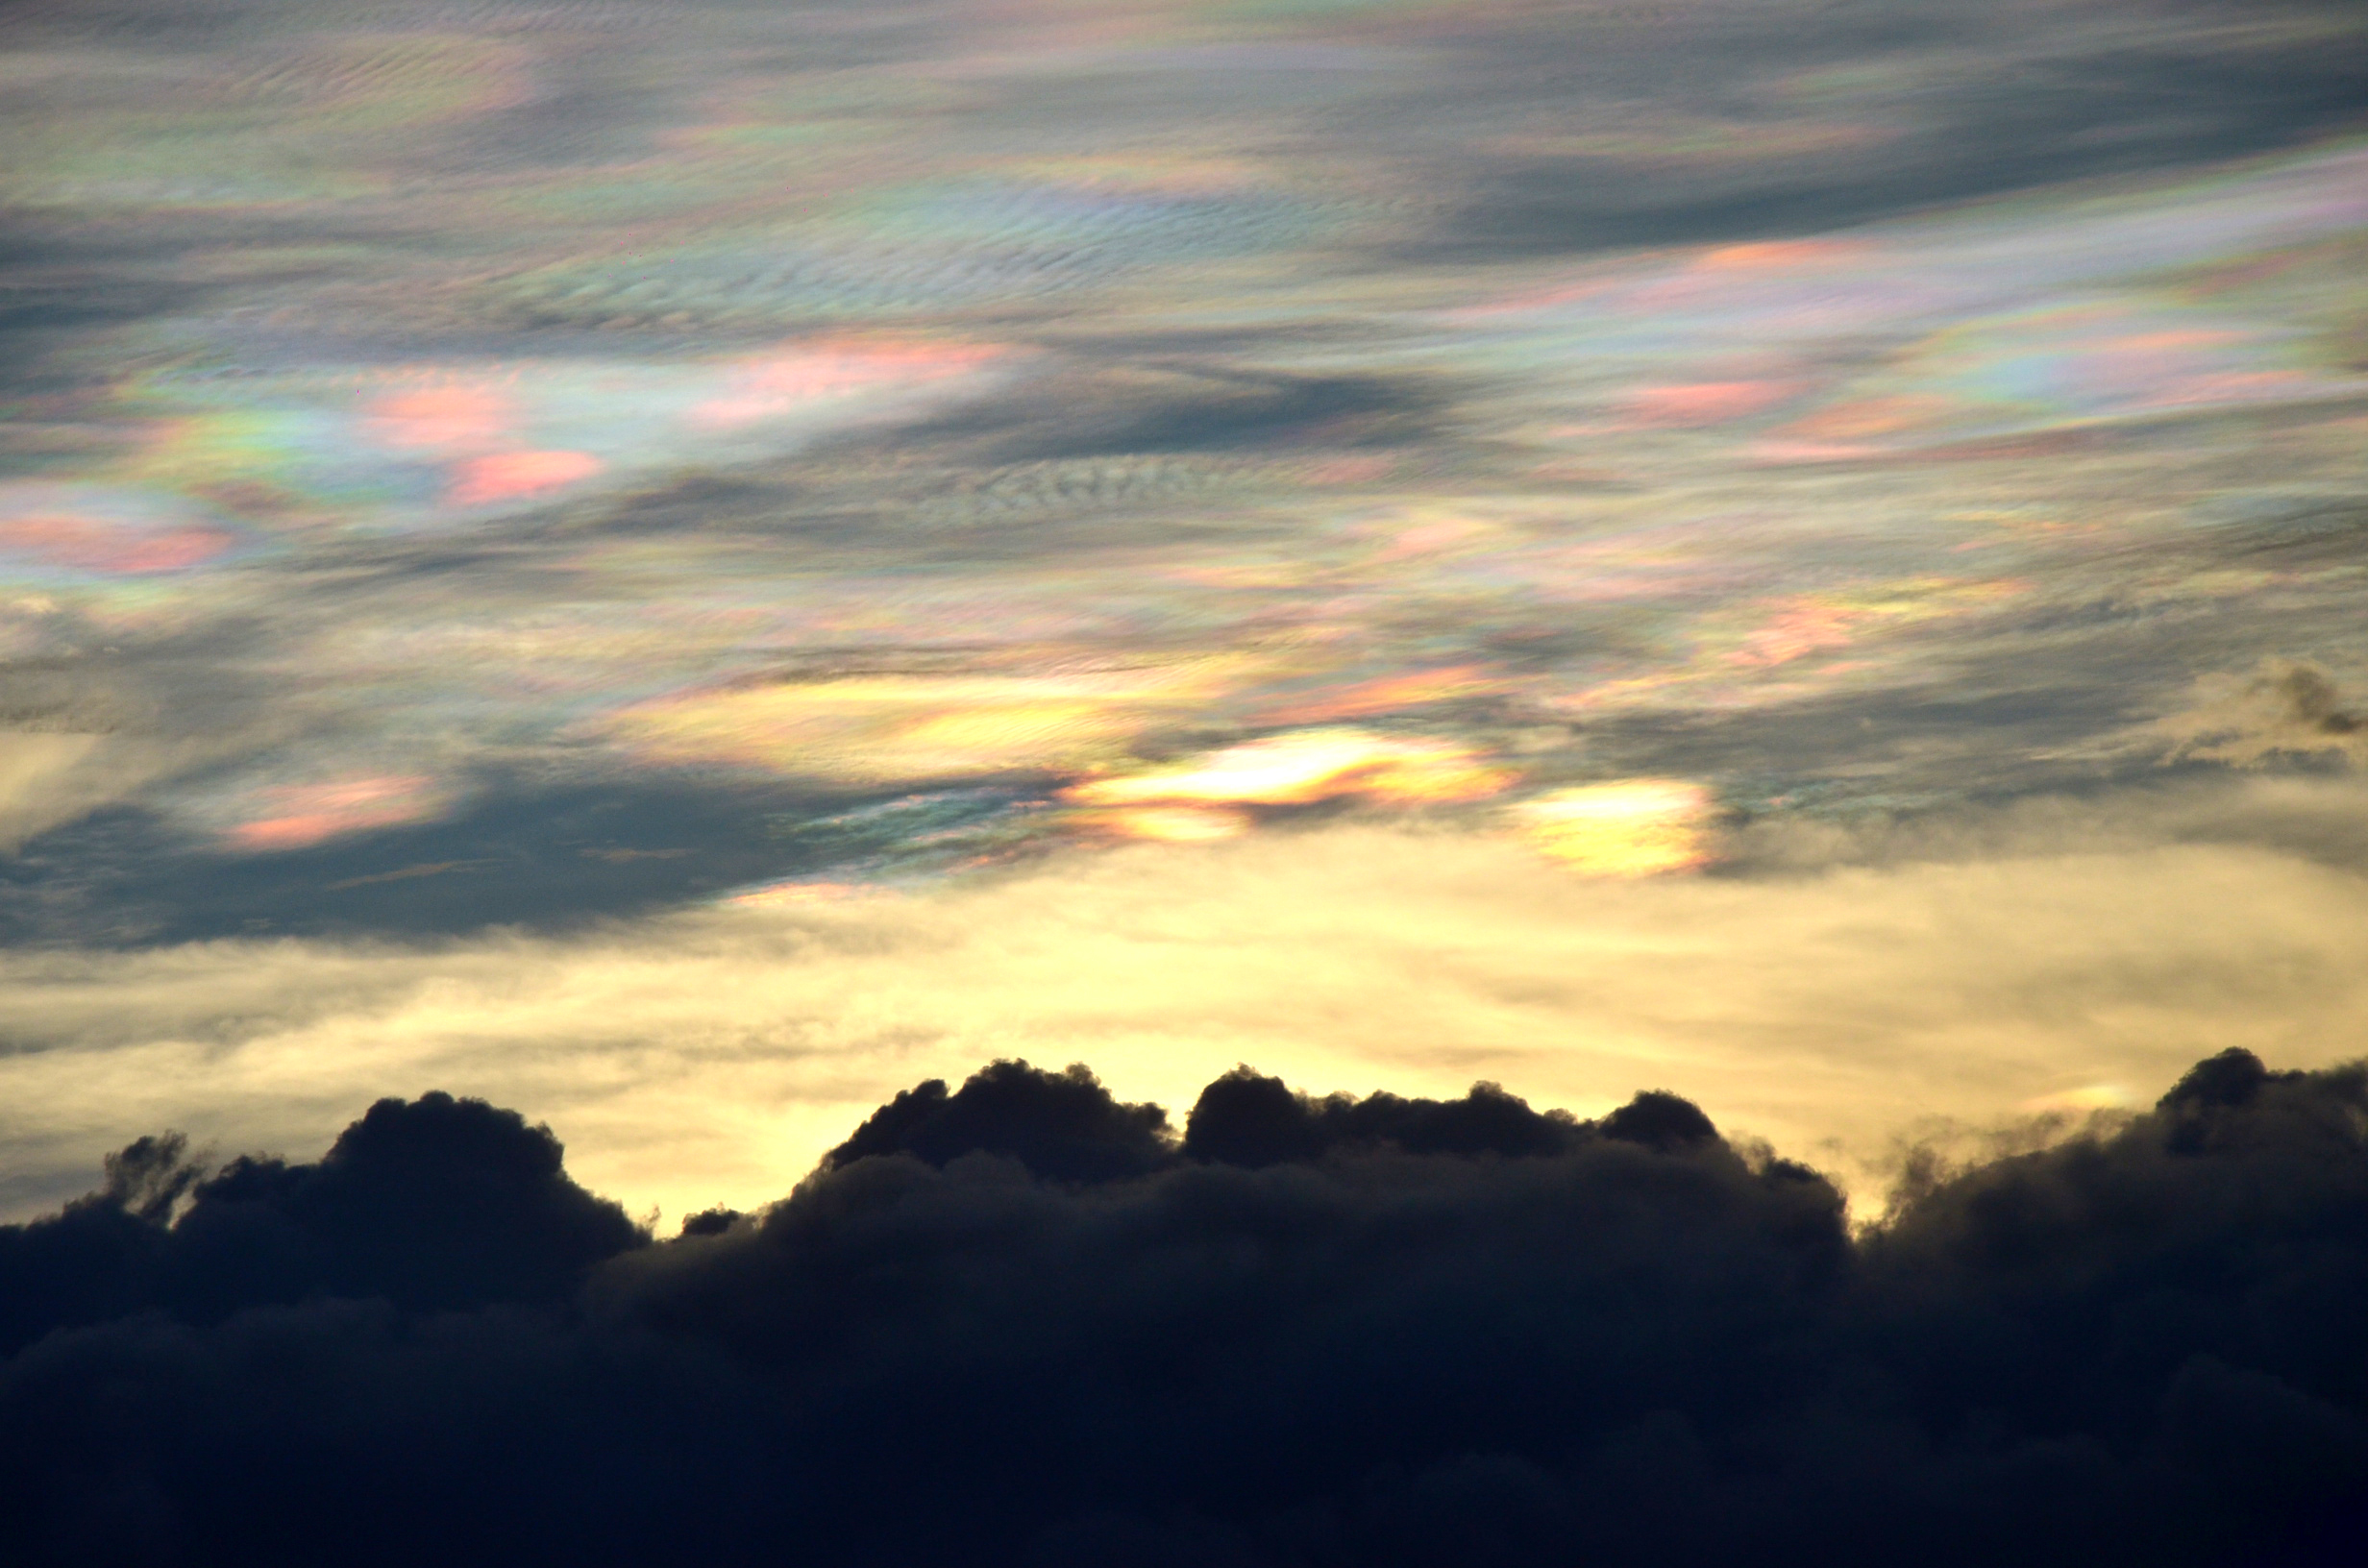
nature, horizon, mountain, light, cloud, sky, sun, sunrise, sunset, sunlight, morning, dawn, atmosphere, dusk, evening, colourful, colorful, clouds, afterglow, dark clouds, meteorological phenomenon, atmospheric phenomenon, red sky at morning